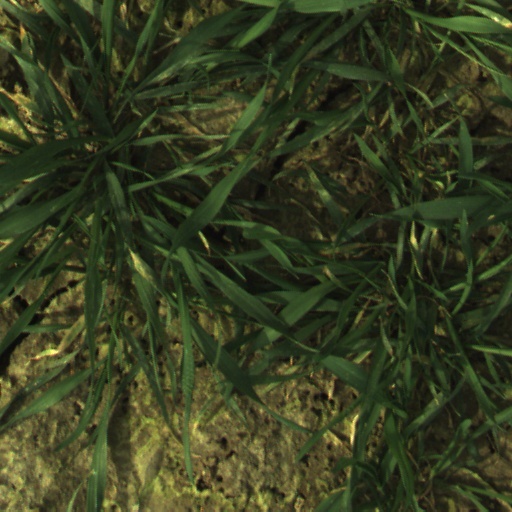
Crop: wheat